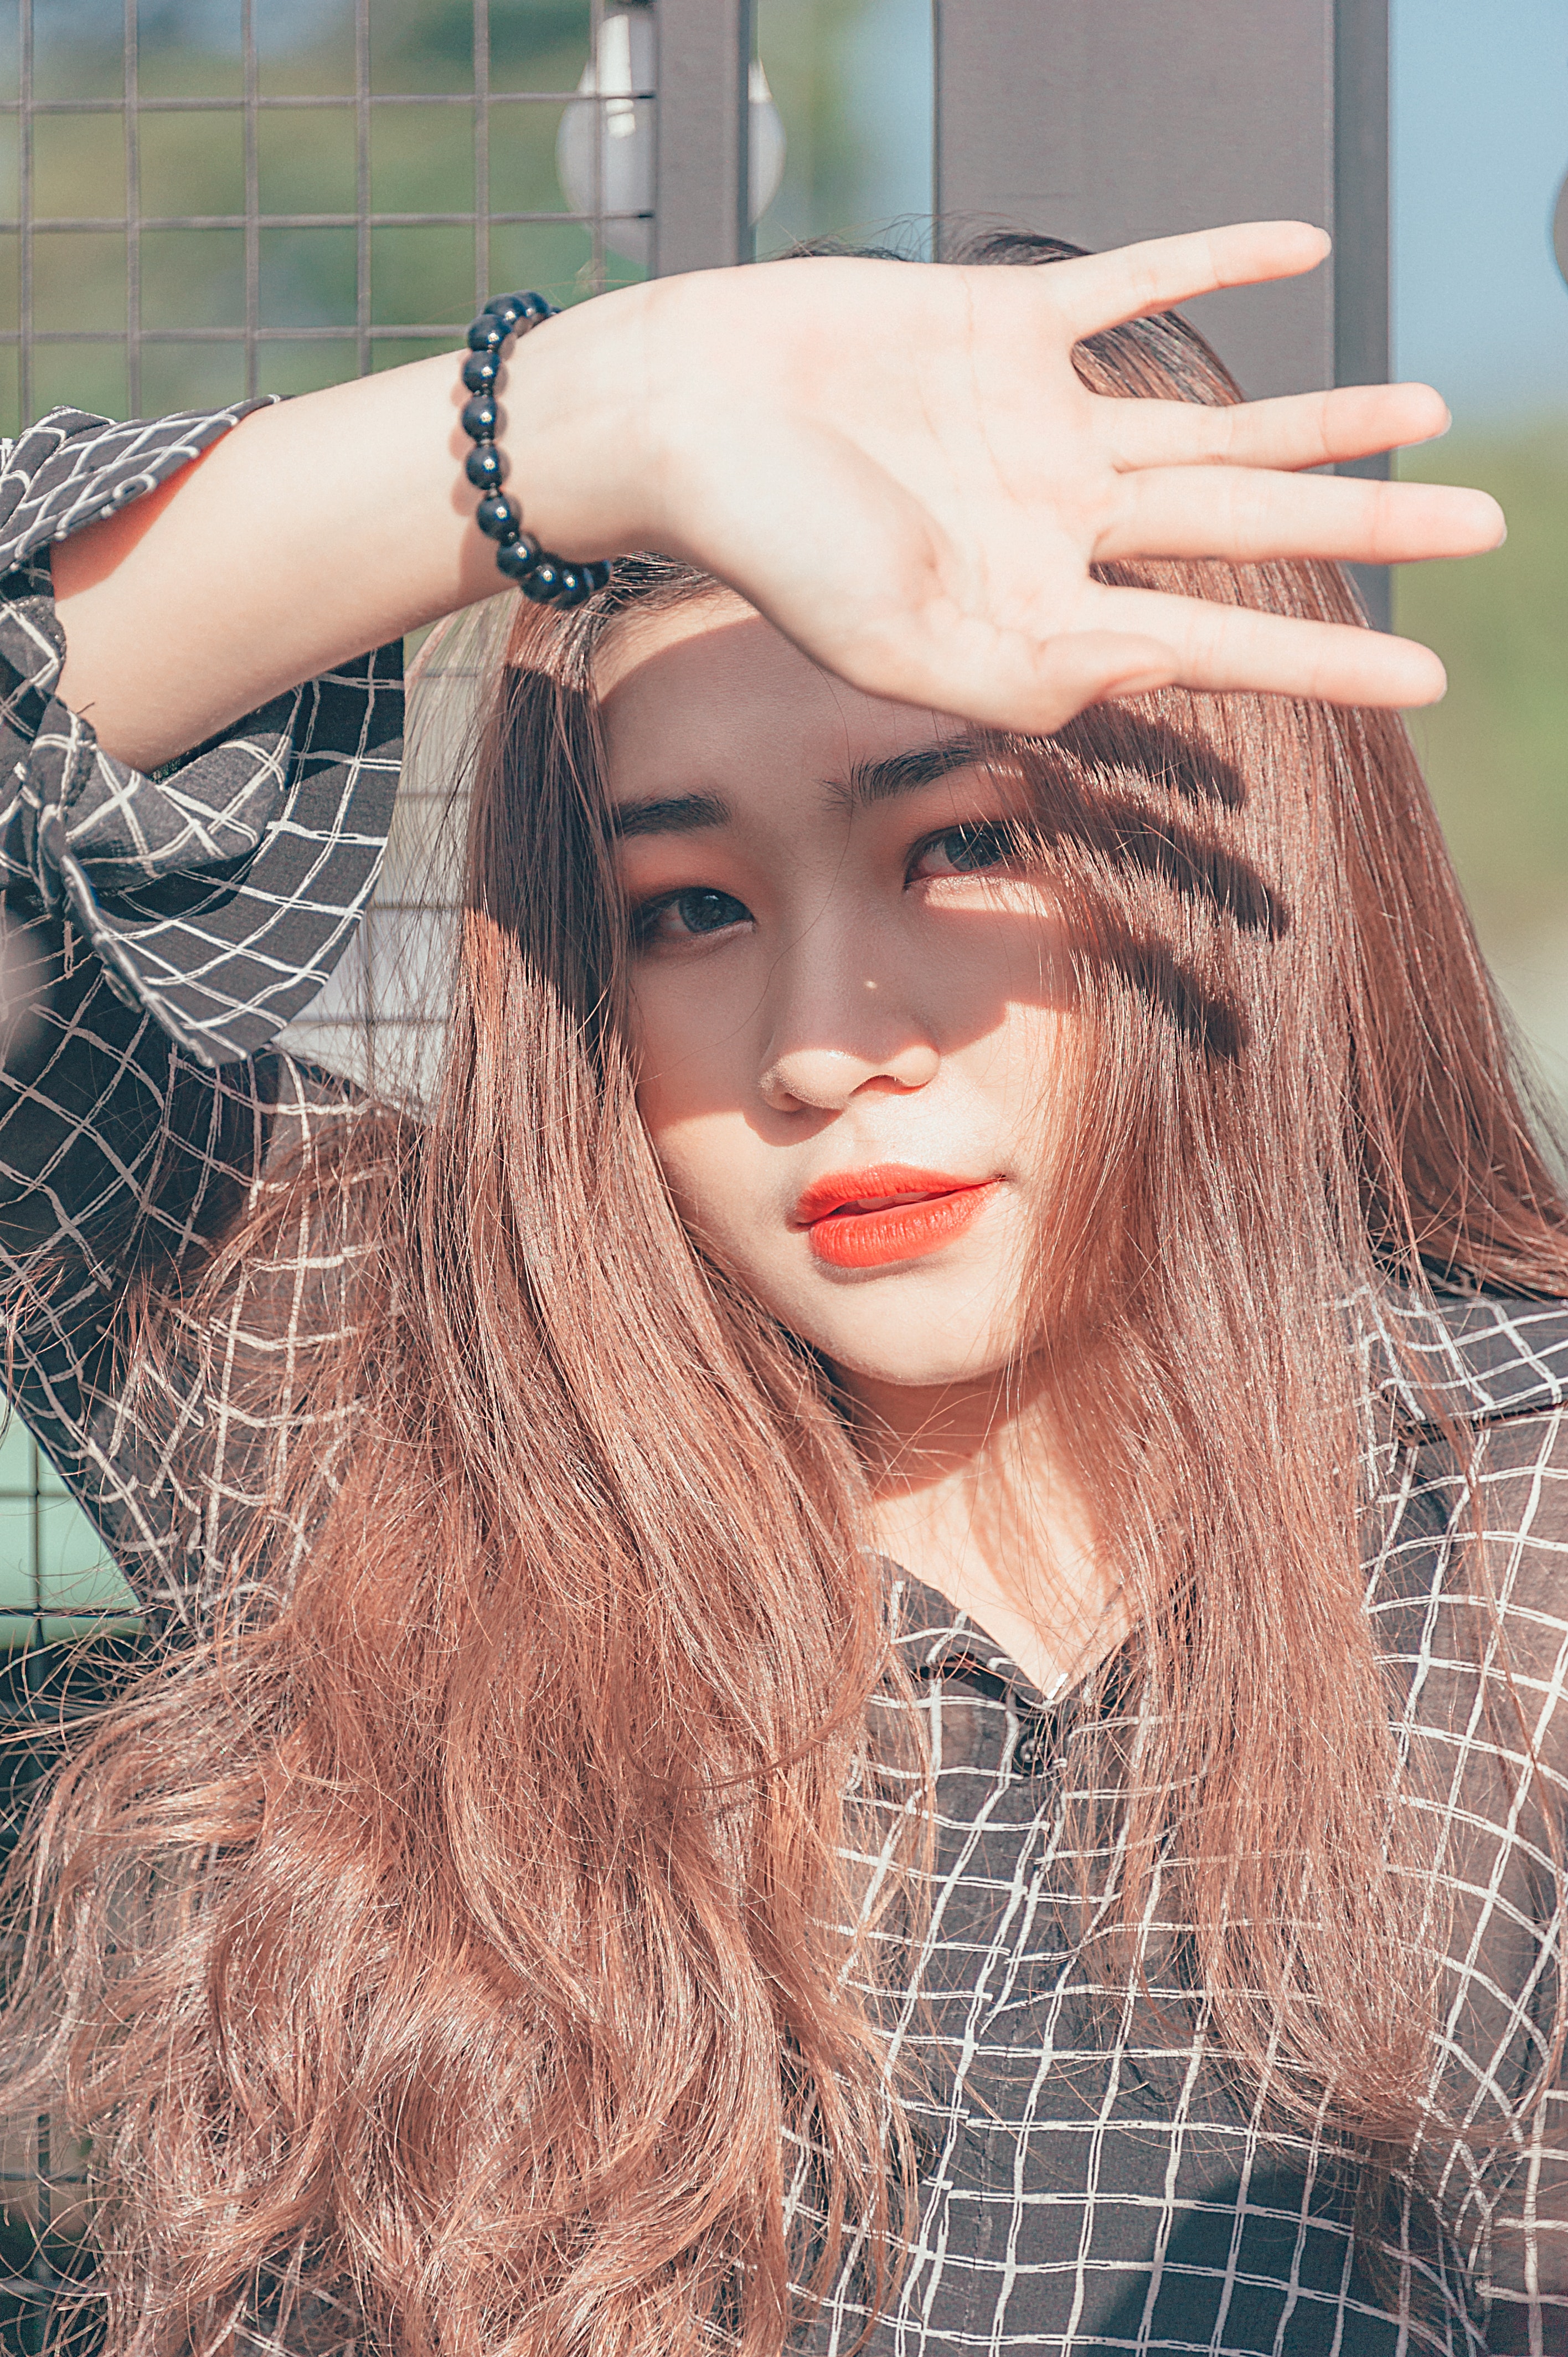
hair, lip, face, beauty, skin, hairstyle, eyebrow, long hair, head, forehead, fashion, eye, blond, model, photo shoot, hair coloring, cool, brown hair, headpiece, eyelash, photography, hand, ear, fashion accessory, hair accessory, selfie, bangs, lipstick, portrait photography, black hair, feathered hair, style